Question: Please indicate a possible affordance area of the banana that can be used for eating
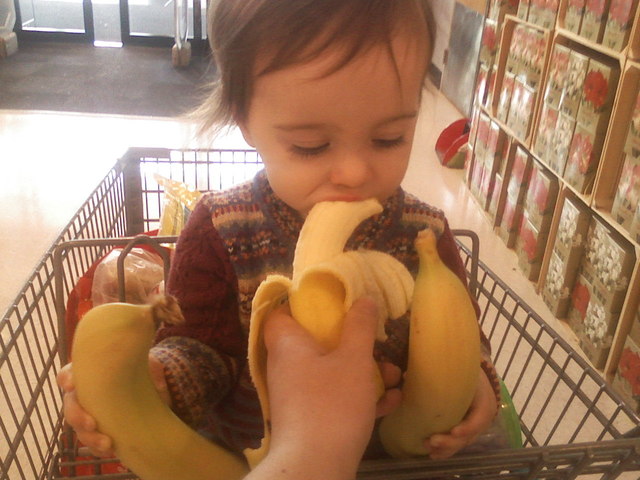
Answer: [240.5, 200, 405.5, 320]